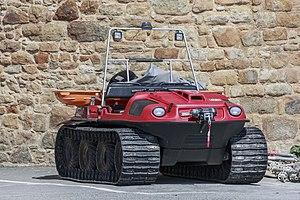
ARGO souvent désignée par l'acronyme ARGO ATV pour "All terrain vehicle", est une entreprise canadienne de véhicules tout-terrain amphibies fondée sous le nom de Ontario Drive and Gear Limited en 1962 à Kitchener, Ontario. Son siège actuel est à New Hamburg, Ontario.